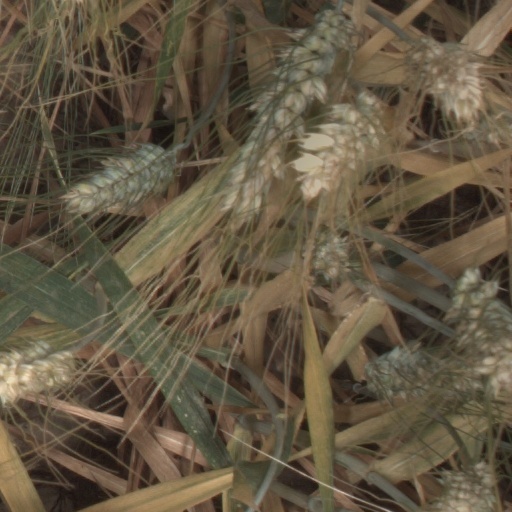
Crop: wheat